Siphuncle

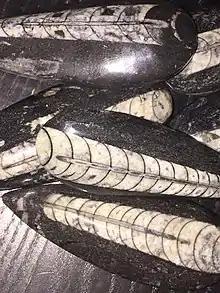
These polished orthocerid nautiloid cephalopod fossils from Morocco have fully preserved septal necks and connecting rings outlining the shape of the siphuncle.

In each chamber of the shell, the siphuncle is encased by a tubular structure known as a connecting ring. In living nautiluses, the connecting ring is a simple, thin-walled cylinder, with organic or thinly calcitic layers secreted from the tissues of the siphuncle. This fragile and poorly-mineralized form is known as a "nautilosiphonate" morphology. Many extinct cephalopods have a much more prominent connecting ring, with a very thick and porous inner calcitic layer. This more strongly-mineralized form is known as a "calciosiphonate" connecting ring. Connecting rings are strongly variable in morphology, from narrow homogenous tubes to bulbous, segmented cavities. Some are infolded, sending lobes or blades of calcite into the siphuncle. Connecting rings are typically continuous with the septal necks, and are difficult to distinguish without close examination. However, their developmental origin is wholly separate from the shell and septa, and they utilize calcite rather than aragonite as a biomineralized reinforcement.